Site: brandenburg
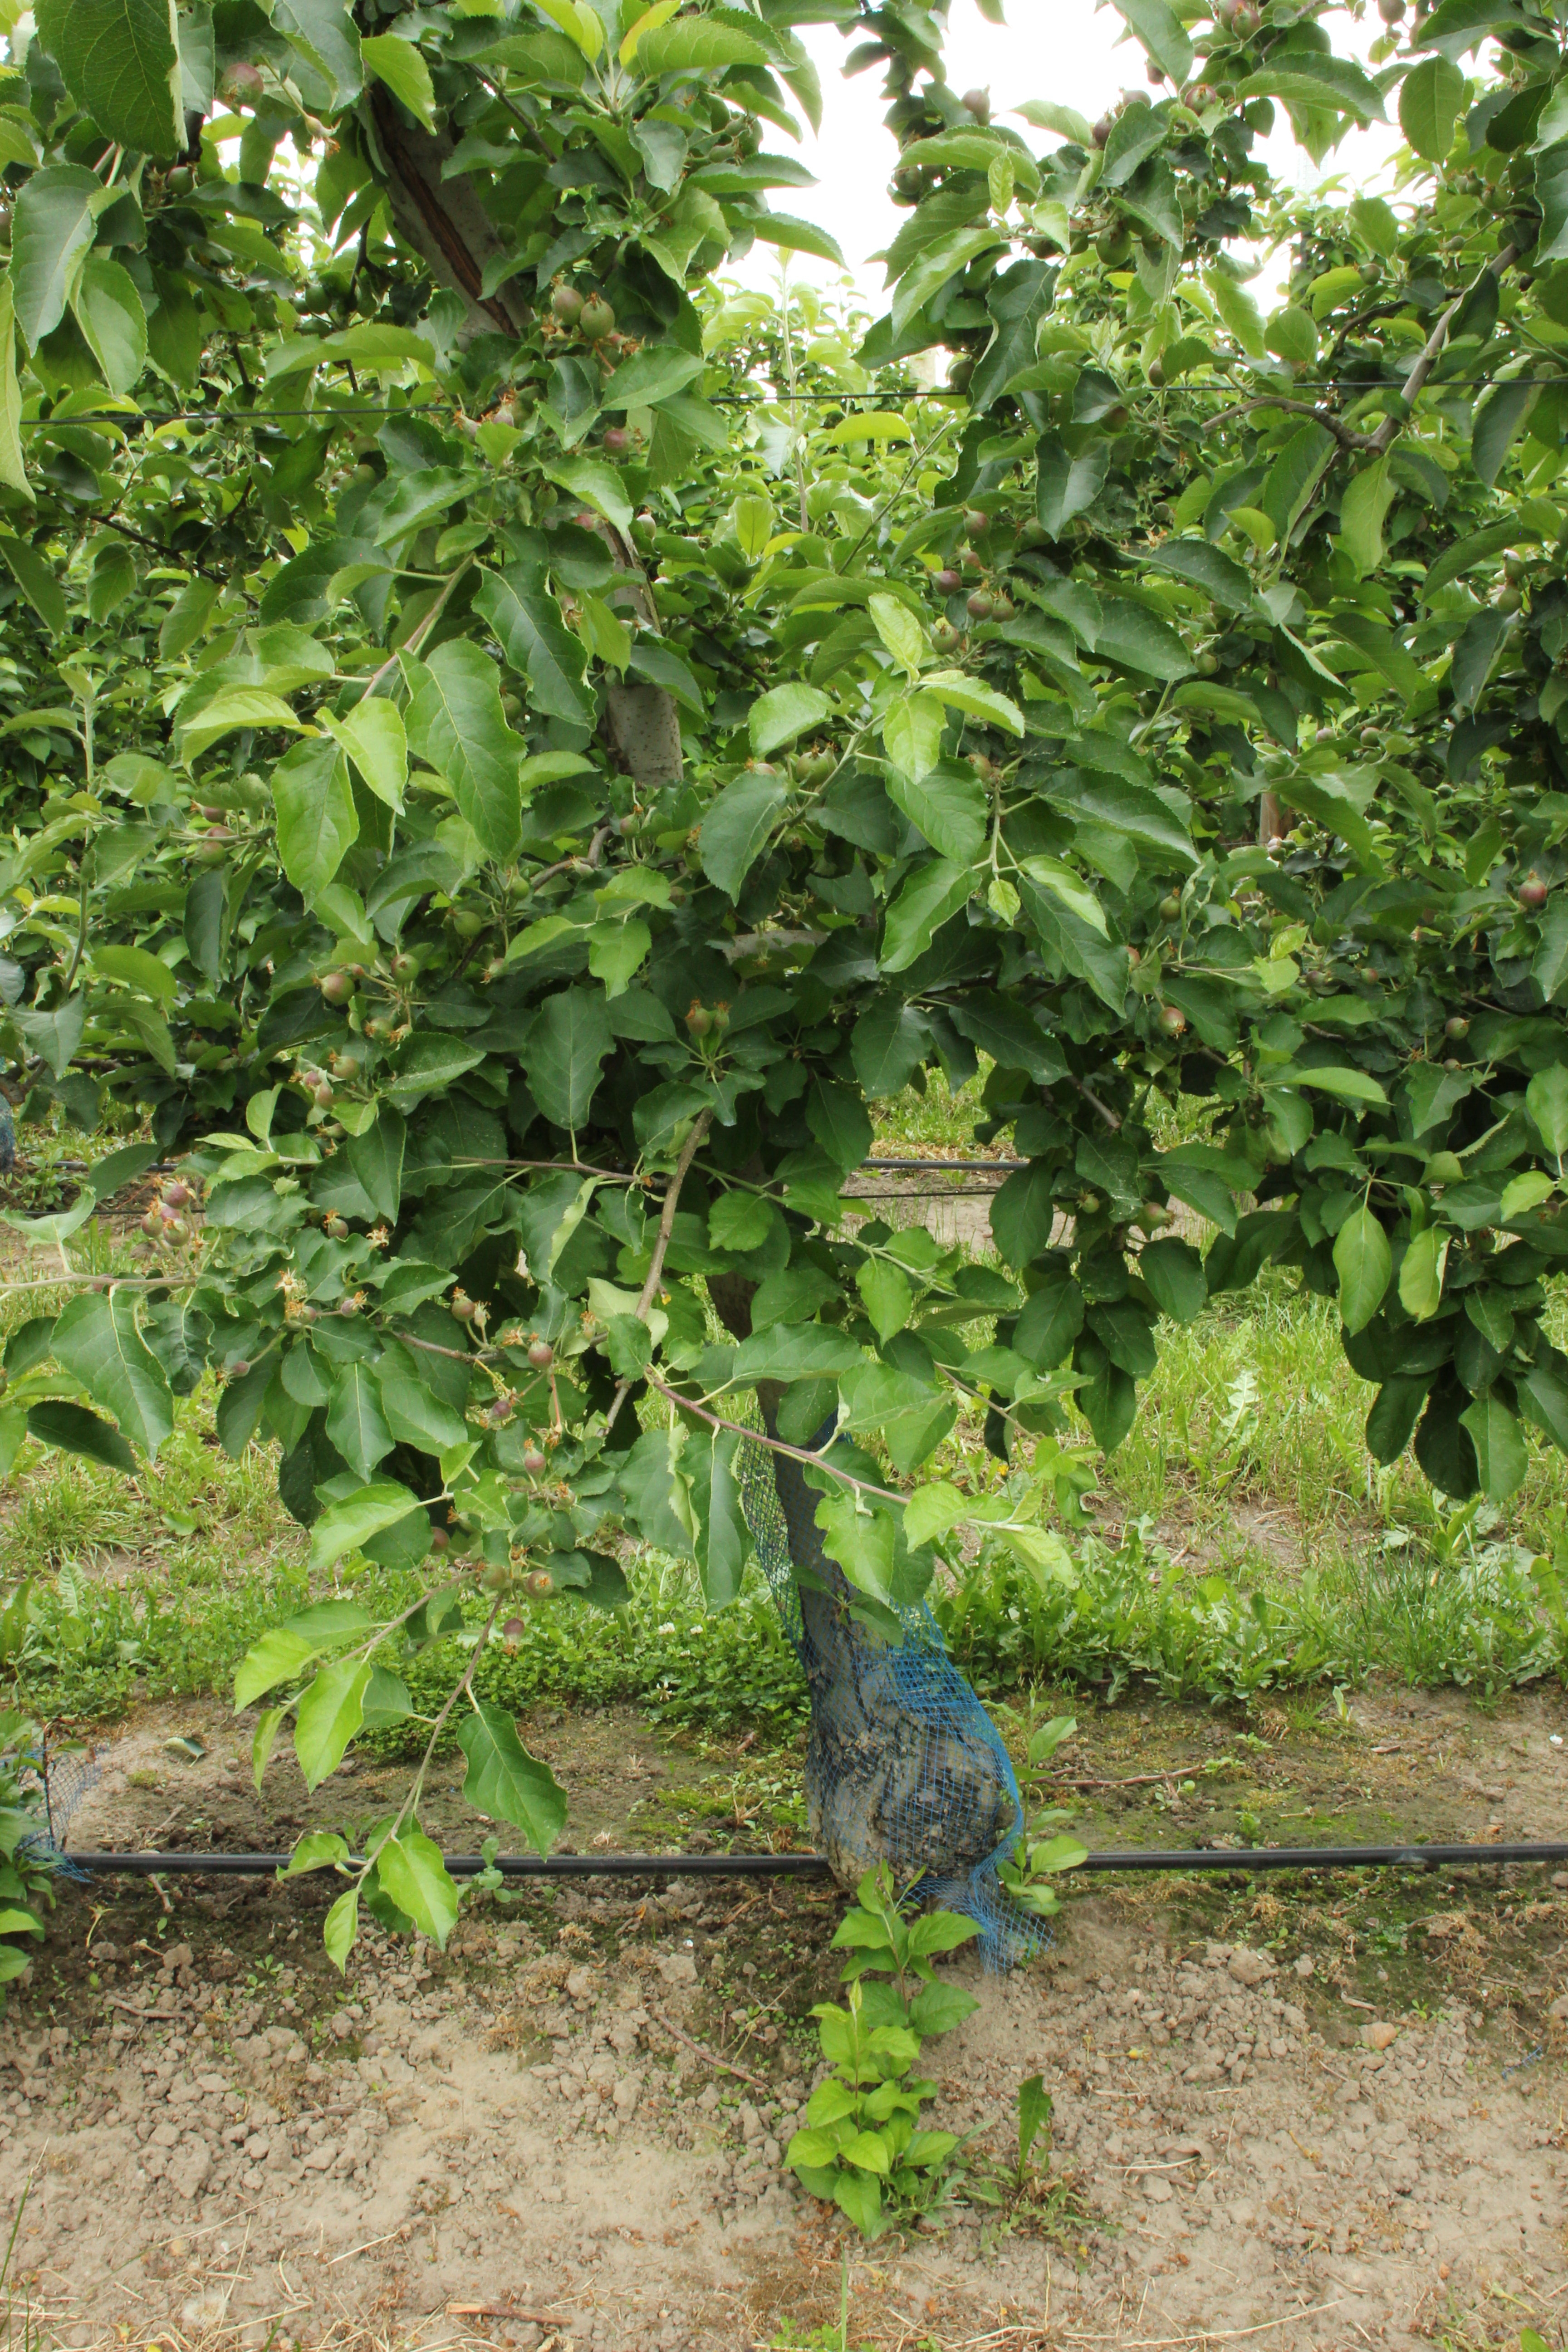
Growth stage (BBCH 72): Development of fruit